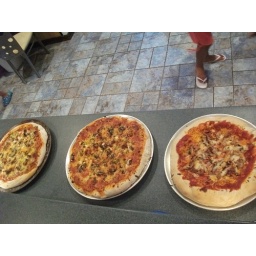
homemade pizza made by the girls